One Flew Over the Cuckoo's Nest (film)

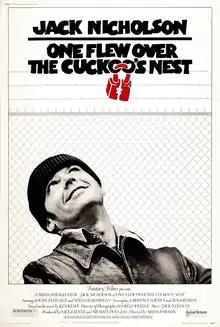
Theatrical release poster

One Flew Over the Cuckoo's Nest is a 1975 American psychological comedy-drama film directed by Miloš Forman, based on the 1962 novel of the same name by Ken Kesey. The film stars Jack Nicholson as a new patient at a mental institution and Louise Fletcher as the domineering head nurse. Will Sampson, Danny DeVito, Sydney Lassick, William Redfield, Christopher Lloyd and Brad Dourif play supporting roles, with the latter two making their feature film debuts.